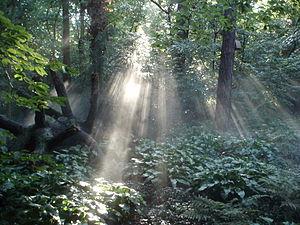
Le Bois des contes est une attraction située dans une section boisée du parc d'attractions Efteling, aux Pays-Bas, basée sur l'univers des contes européens. Depuis 31 mai 1952, le parc met en scène dans cette zone forestière de six hectares différents contes par la construction de saynètes, de bâtiments ou d'installations inspirées directement des contes des frères Grimm, d'Andersen ou encore de Charles Perrault.